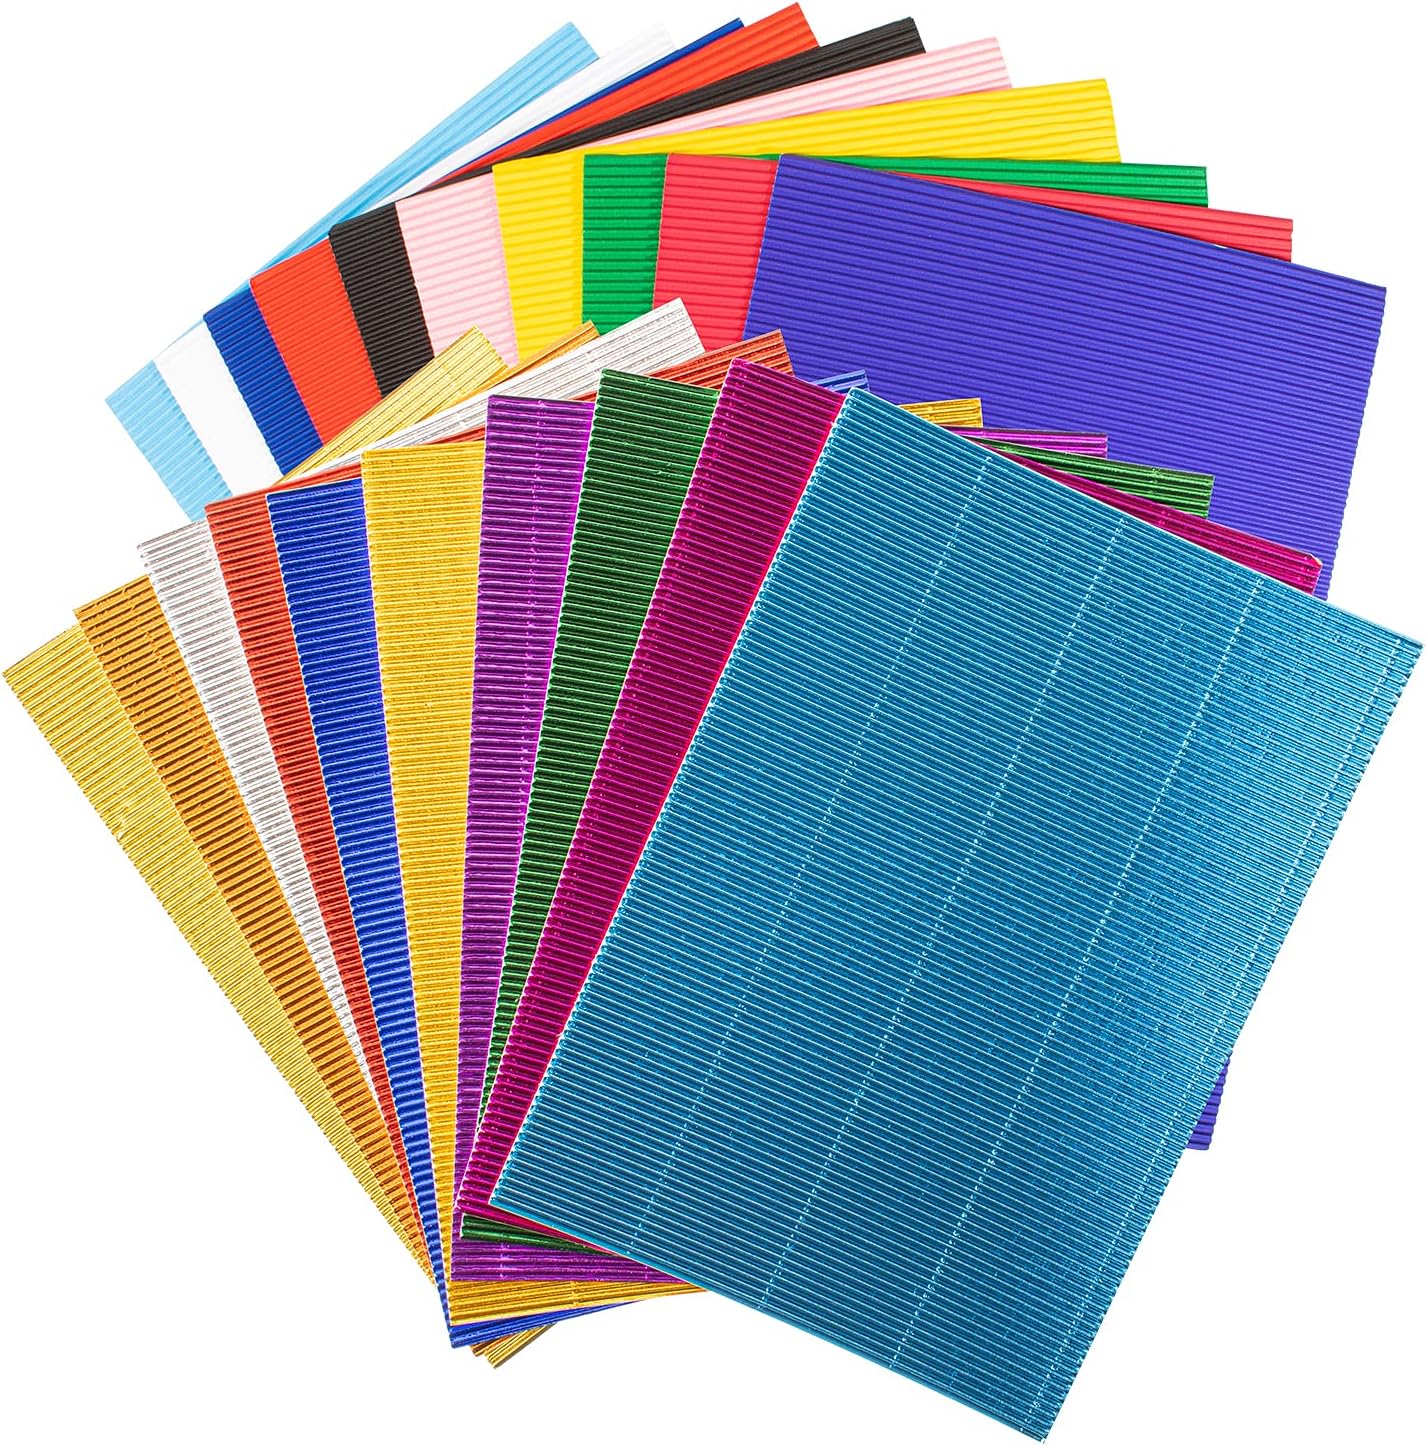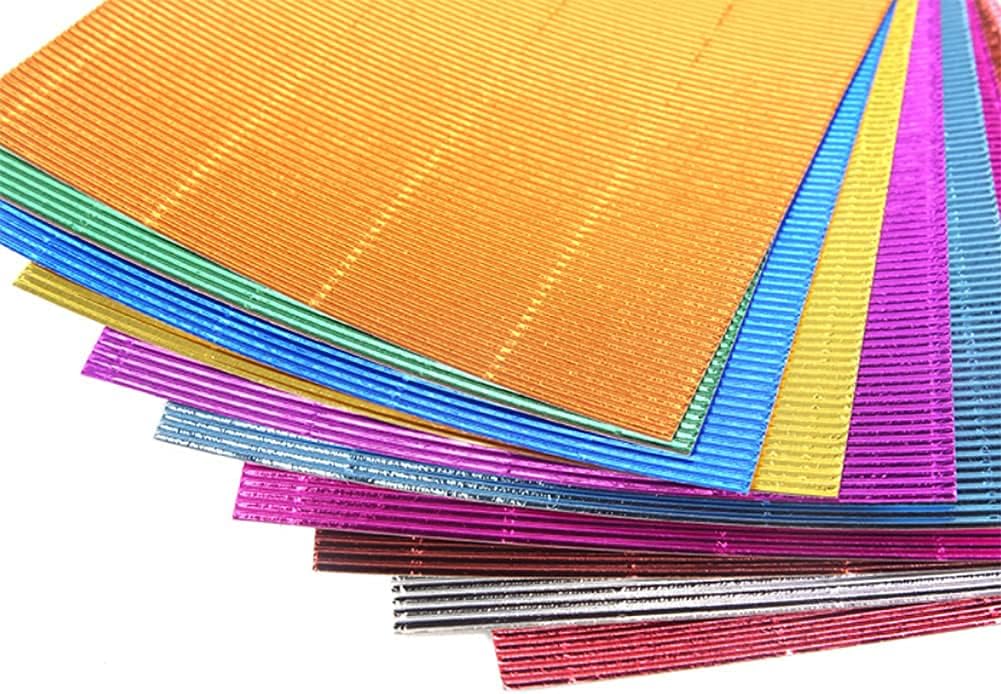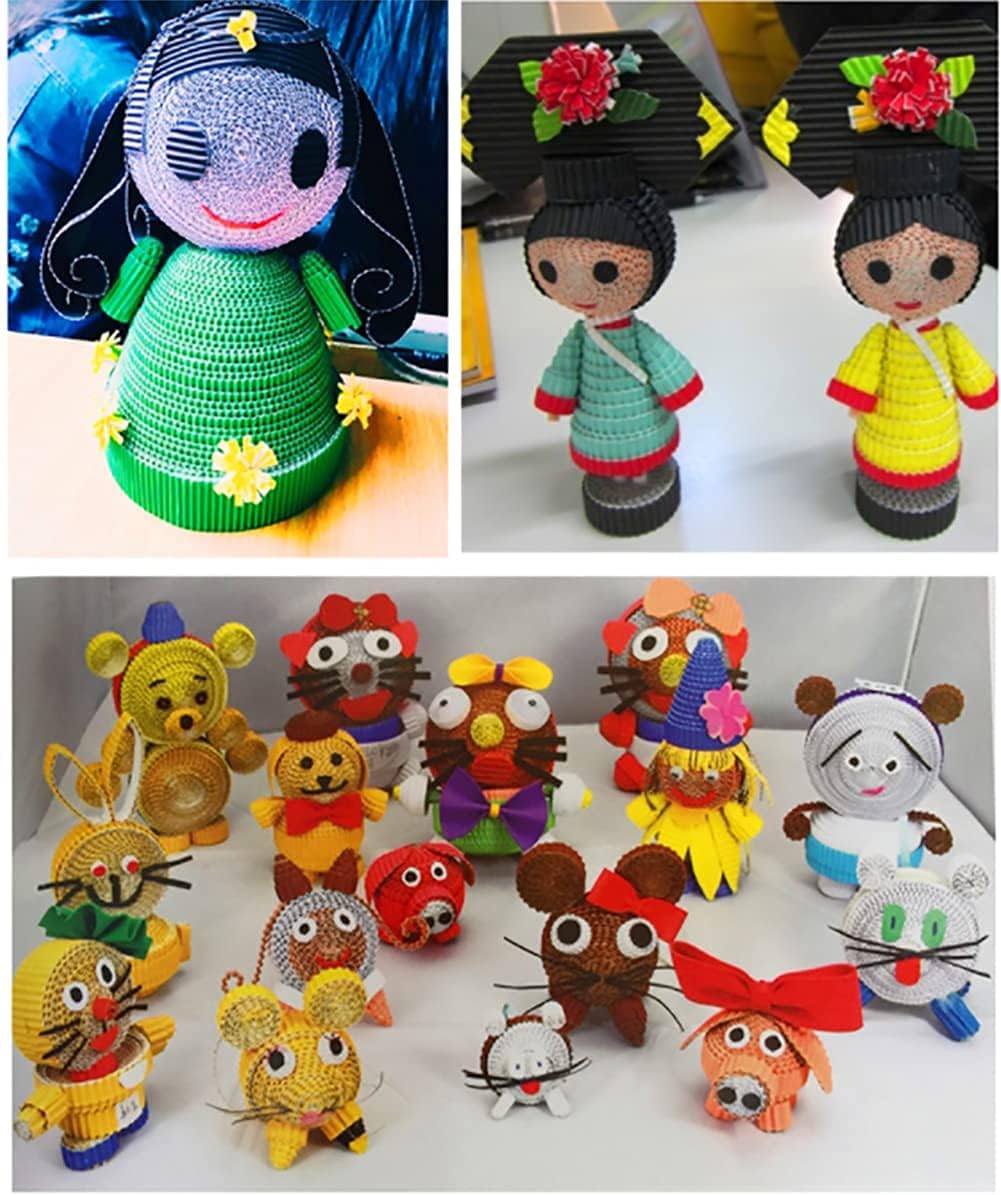
20 Pcs Corrugated Craft Papers Assorted Cardboard Sheets for Creative Craft Projects
Category: Arts, Crafts & Sewing
These corrugated cardboard sheets comes with 20 different colors including assorted colors and metallic colors. Perfect for creative craft projects and crafts loving friends.Package includes: 20 sheets corrugated card board papers
Features: Material: card stock | Size: 8.3 x 11.3 inches | Beautiful metallic and assorted colors | Perfect for creative DIY craft projects and gift sending | Comes with 20 different colors that can meet different needs